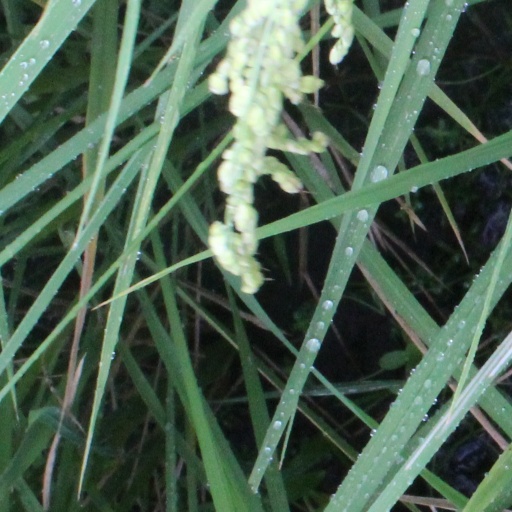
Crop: rice